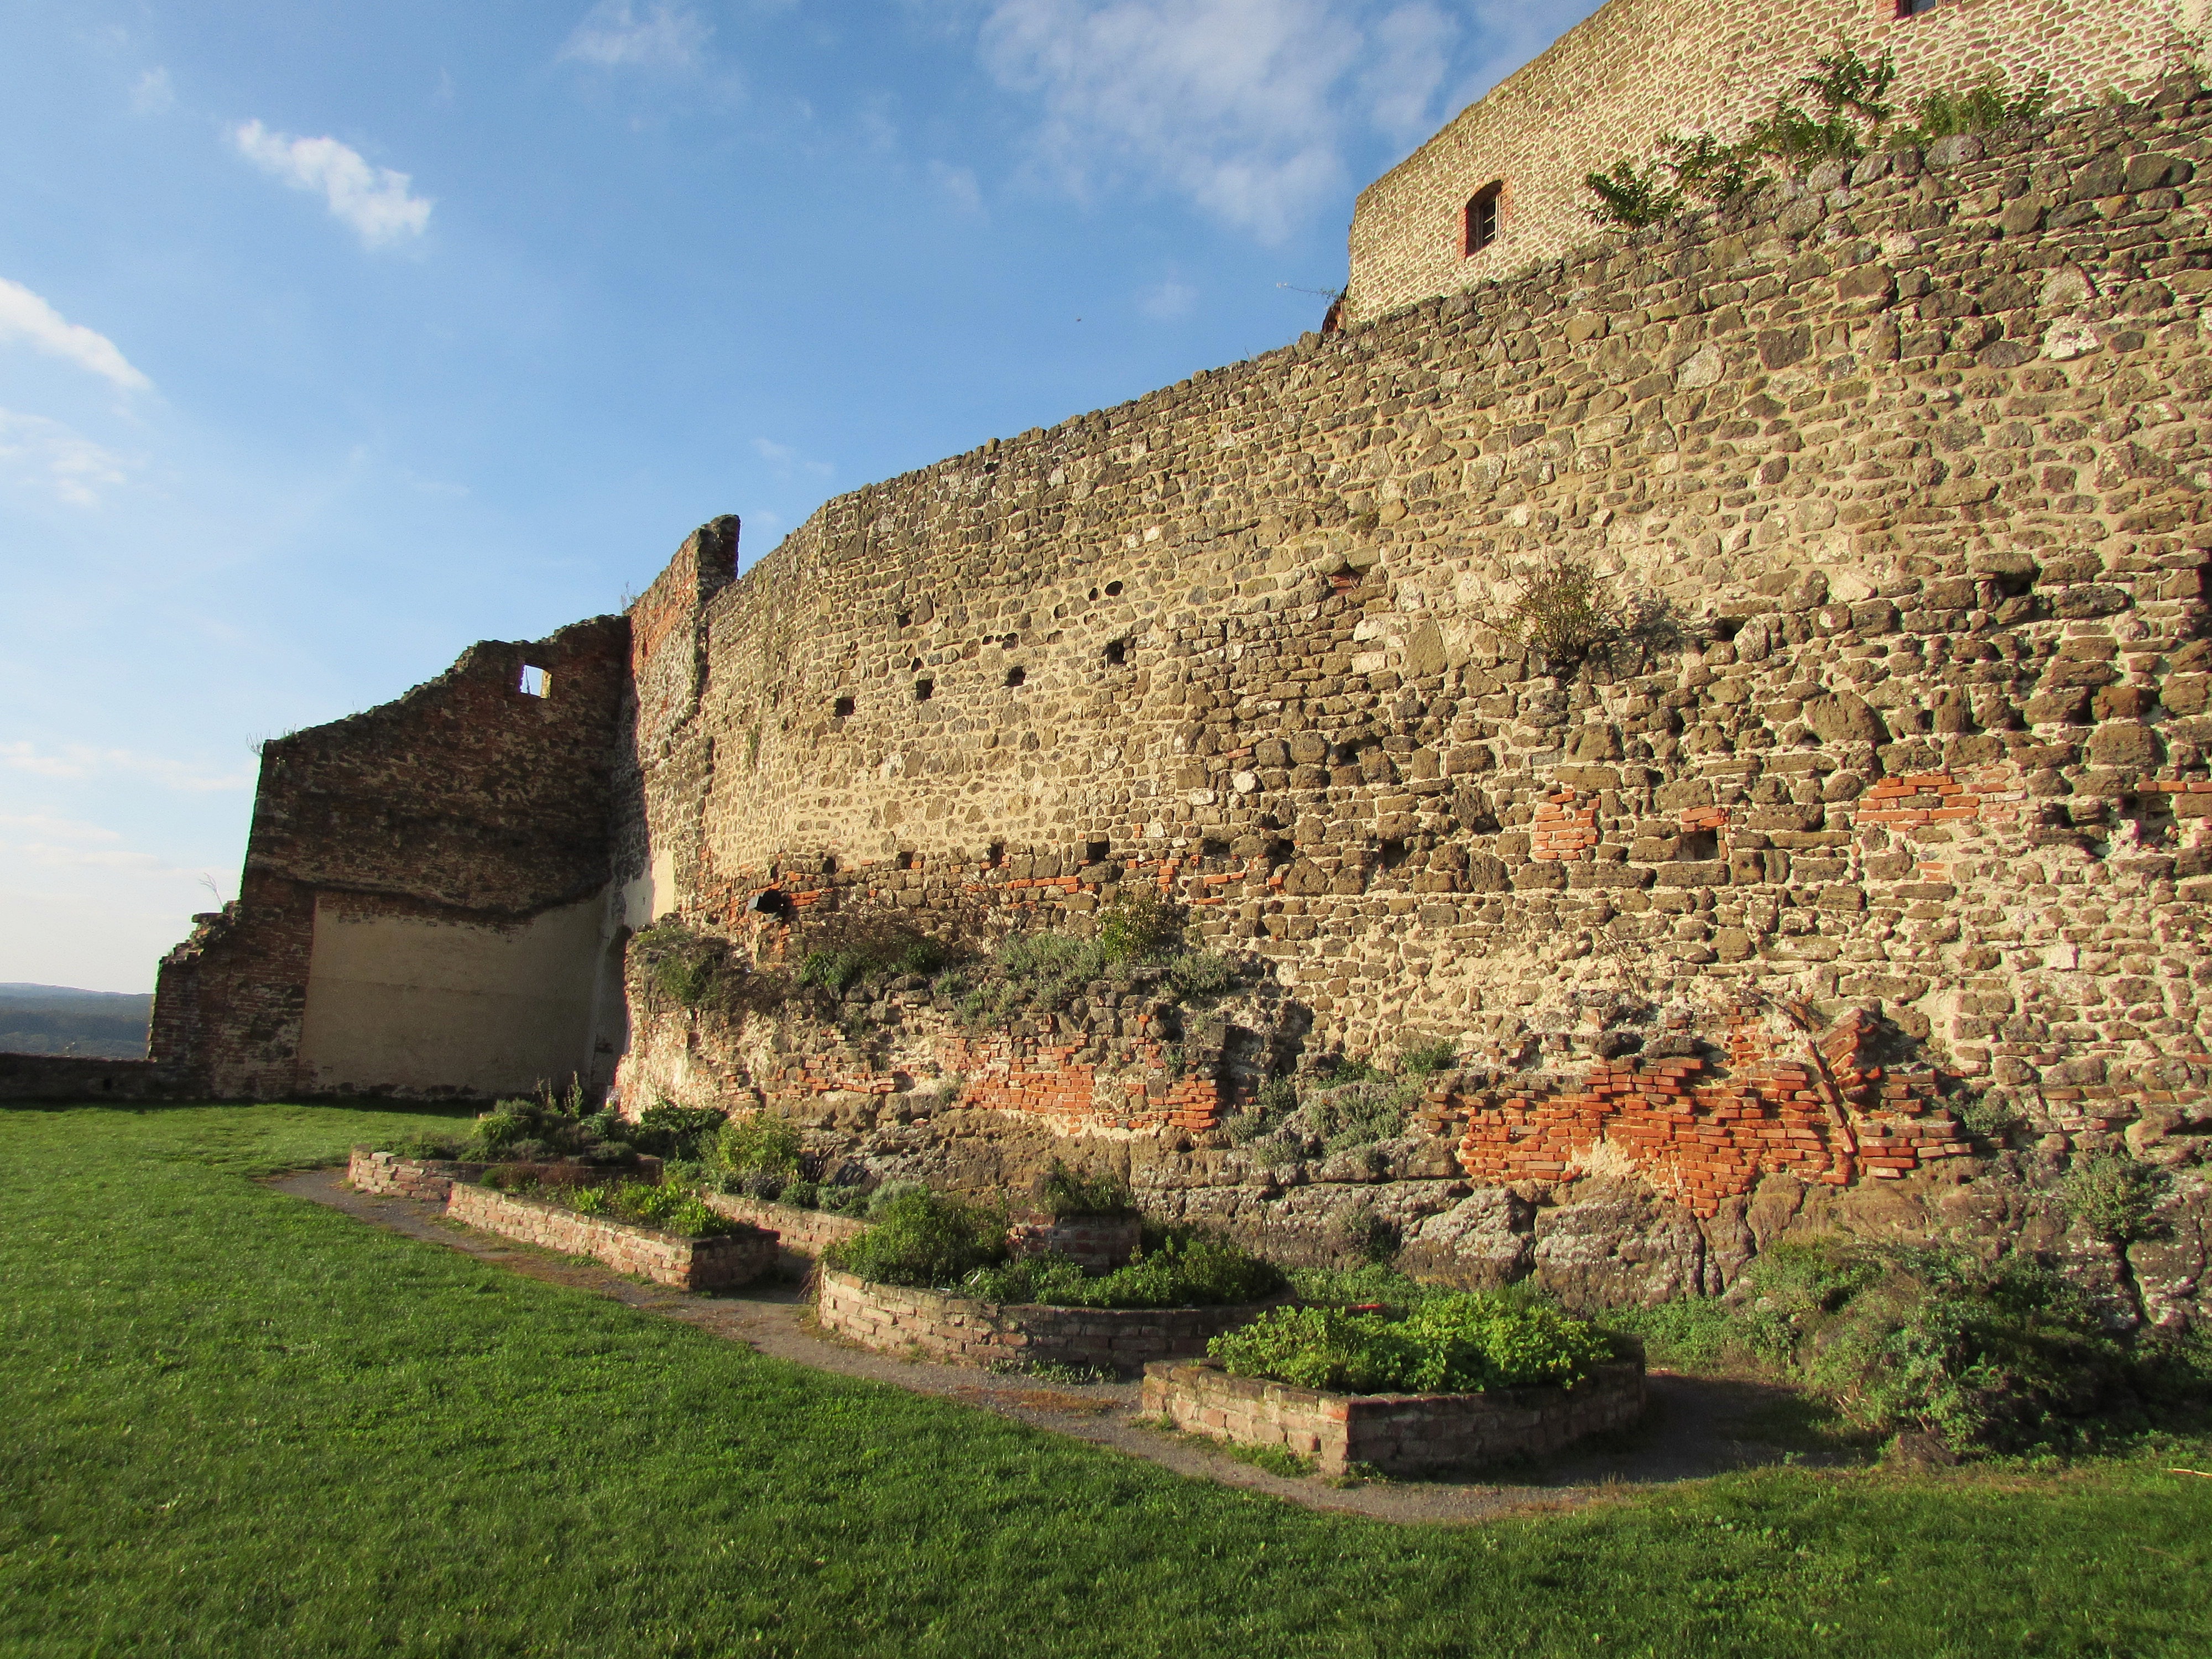
landscape, rock, hill, building, wall, valley, village, cliff, castle, fortification, terrain, austria, geology, ruins, monastery, plateau, masonry, wadi, rural area, castle wall, knight's castle, ancient history, g ssing